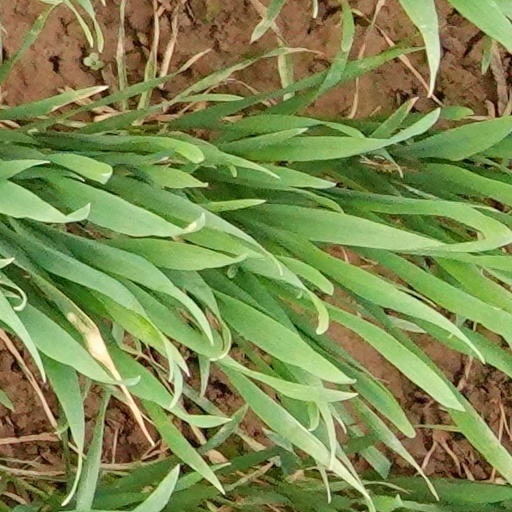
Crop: wheat